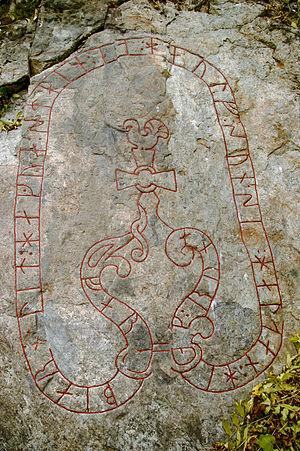
Le parc national de Tyresta est situé dans les communes de Haninge et Tyresö du comté de Stockholm, dans la province historique de Södermanland. Ce parc national de Suède couvre 1 962 ha et est entouré de la réserve naturelle de Tyresta, pour un total de près de 5 000 ha protégés, en contact direct avec la métropole de Stockholm.
La pierre runique de Tyresta, est une pierre runique situé à Tyresta by, dans la commune de Haninge du comté de Stockholm en Suède. Elle est gravée directement sur la surface d'une roche. Les runes sont inscrites dans un serpent, avec une croix chrétienne surmontée d'un coq au milieu. Il s'agit de la seule pierre runique connue signée par Halvdan, bien que plusieurs autres pierres de la région lui soient attribuées pour des raisons stylistiques.